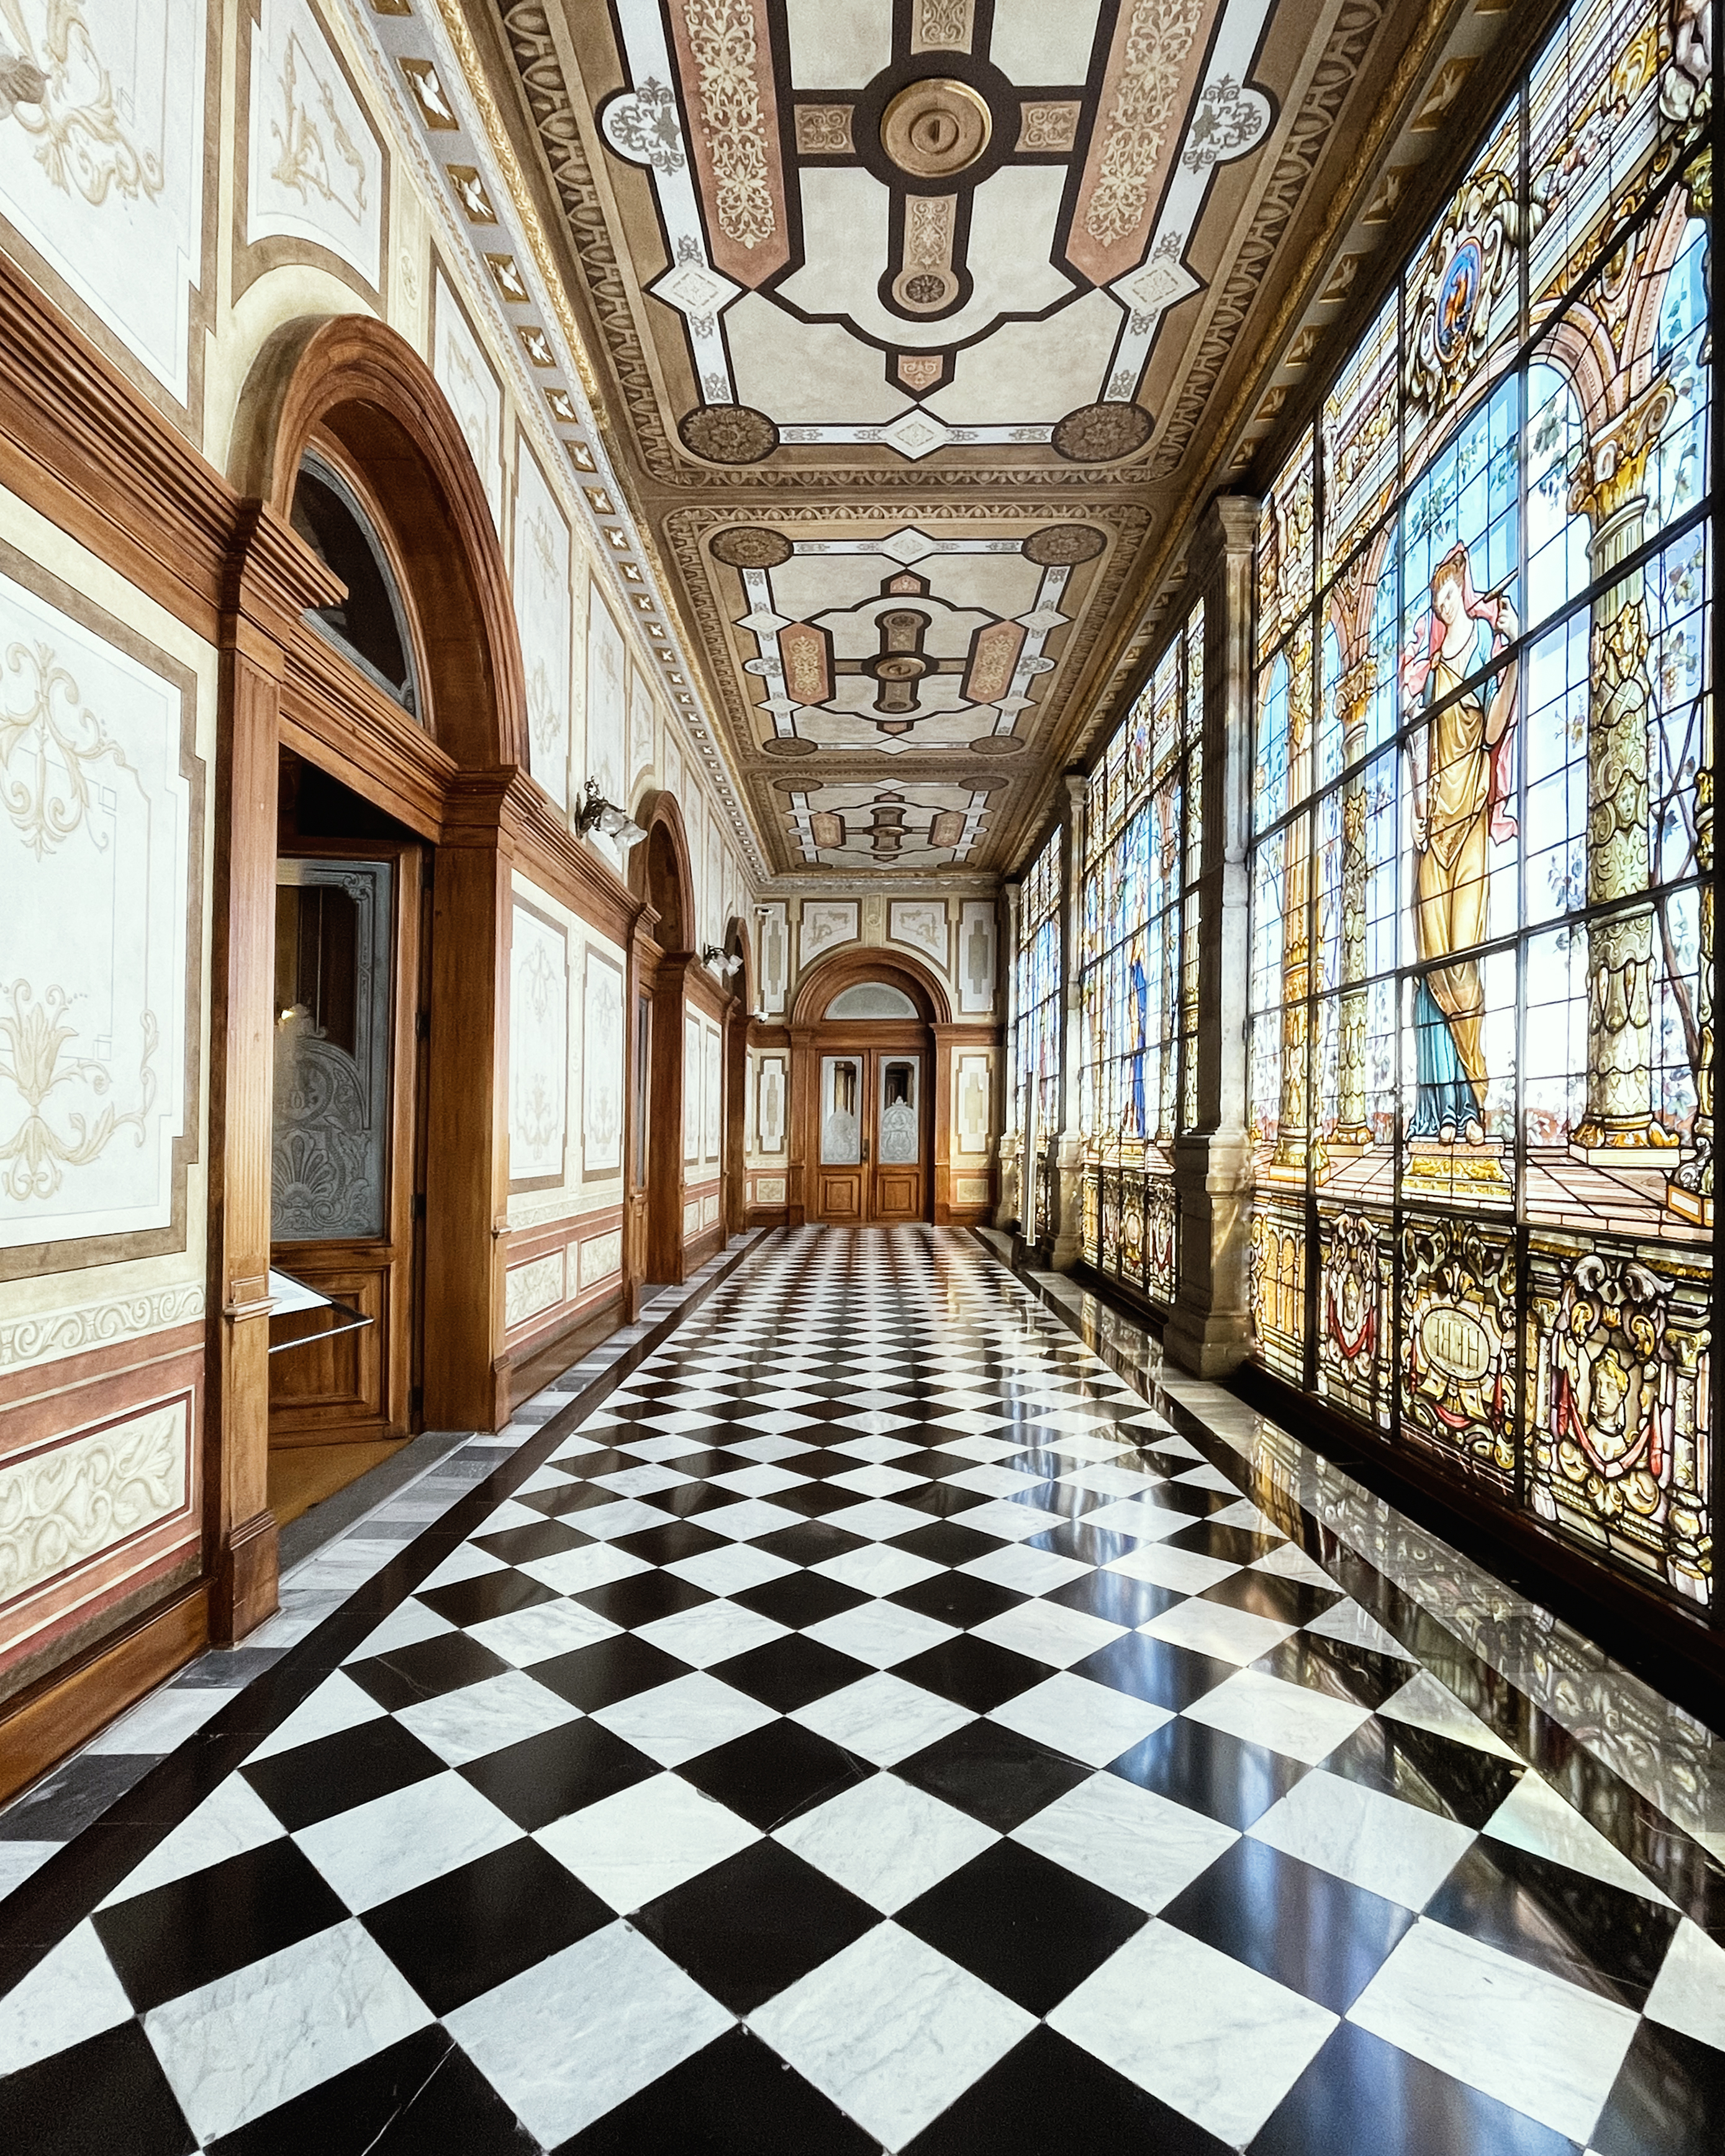
light, interior design, lighting, hall, architecture, floor, wood, art, flooring, line, symmetry, picture frame, Tints and shades, ceiling, city, indoor games and sports, building, glass, pattern, visual arts, recreation, room, illustration, arcade, daylighting, stock photography, shadow, lobby, tourist attraction, arch, light fixture, metal, drawing, tile, collection, vault, square